Prehistoric Britain

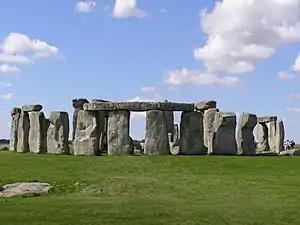
Stonehenge, c. 3000–2500 BC

The Neolithic was the period of domestication of plants and animals, but the arrival of a Neolithic package of farming and a sedentary lifestyle is increasingly giving way to a more complex view of the changes and continuities in practices that can be observed from the Mesolithic period onwards. For example, the development of Neolithic monumental architecture, apparently venerating the dead, may represent more comprehensive social and ideological changes involving new interpretations of time, ancestry, community and identity.